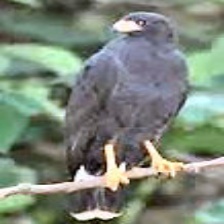
Species: CRANE HAWK
Scientific name: GERANOSPIZA CAERULESCENS